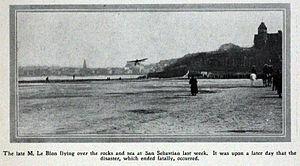
Hubert Le Blon, né le 21 mars 1874 à Boulogne-Billancourt et mort le 2 avril 1910 sur la plage d'Ondaretta à San Sebastián en Espagne, est un pionnier français de l'automobile conquis ensuite par l'aviation, qui a trouvé la mort dans le crash de son aéroplane Blériot XI.